Cremorne, Victoria

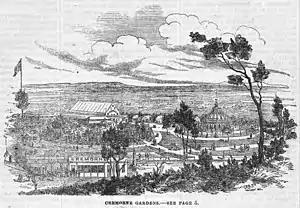
Lithograph of Cremorne Gardens in 1862

Cremorne was established as six allotments of crown land in 1839 only 5 years after the subdivision of Melbourne's CBD by John Batman. Originally it was used for farming estates, with large villas reminiscent of English estates. It was subdivided in linear strips running from Swan Street (leading to the CBD's then fishmarket) to the Yarra River. and Cremorne Gardens occupied a river-front location in the western half of Cremorne for a brief period in the mid 19th century. They were established in 1853 by James Ellis (9 January 1874 - d. circa 1876), who had earlier managed gardens of the same name on the banks of the Thames, at Chelsea, in London. Entrepreneur George Coppin later acquired and expanded the Gardens which became a major Melbourne attraction at the time, with patrons arriving by train or boat to see wild animals, dancers and other entertainment. However the Gardens closed in 1863 and the land was sold for housing and an asylum.